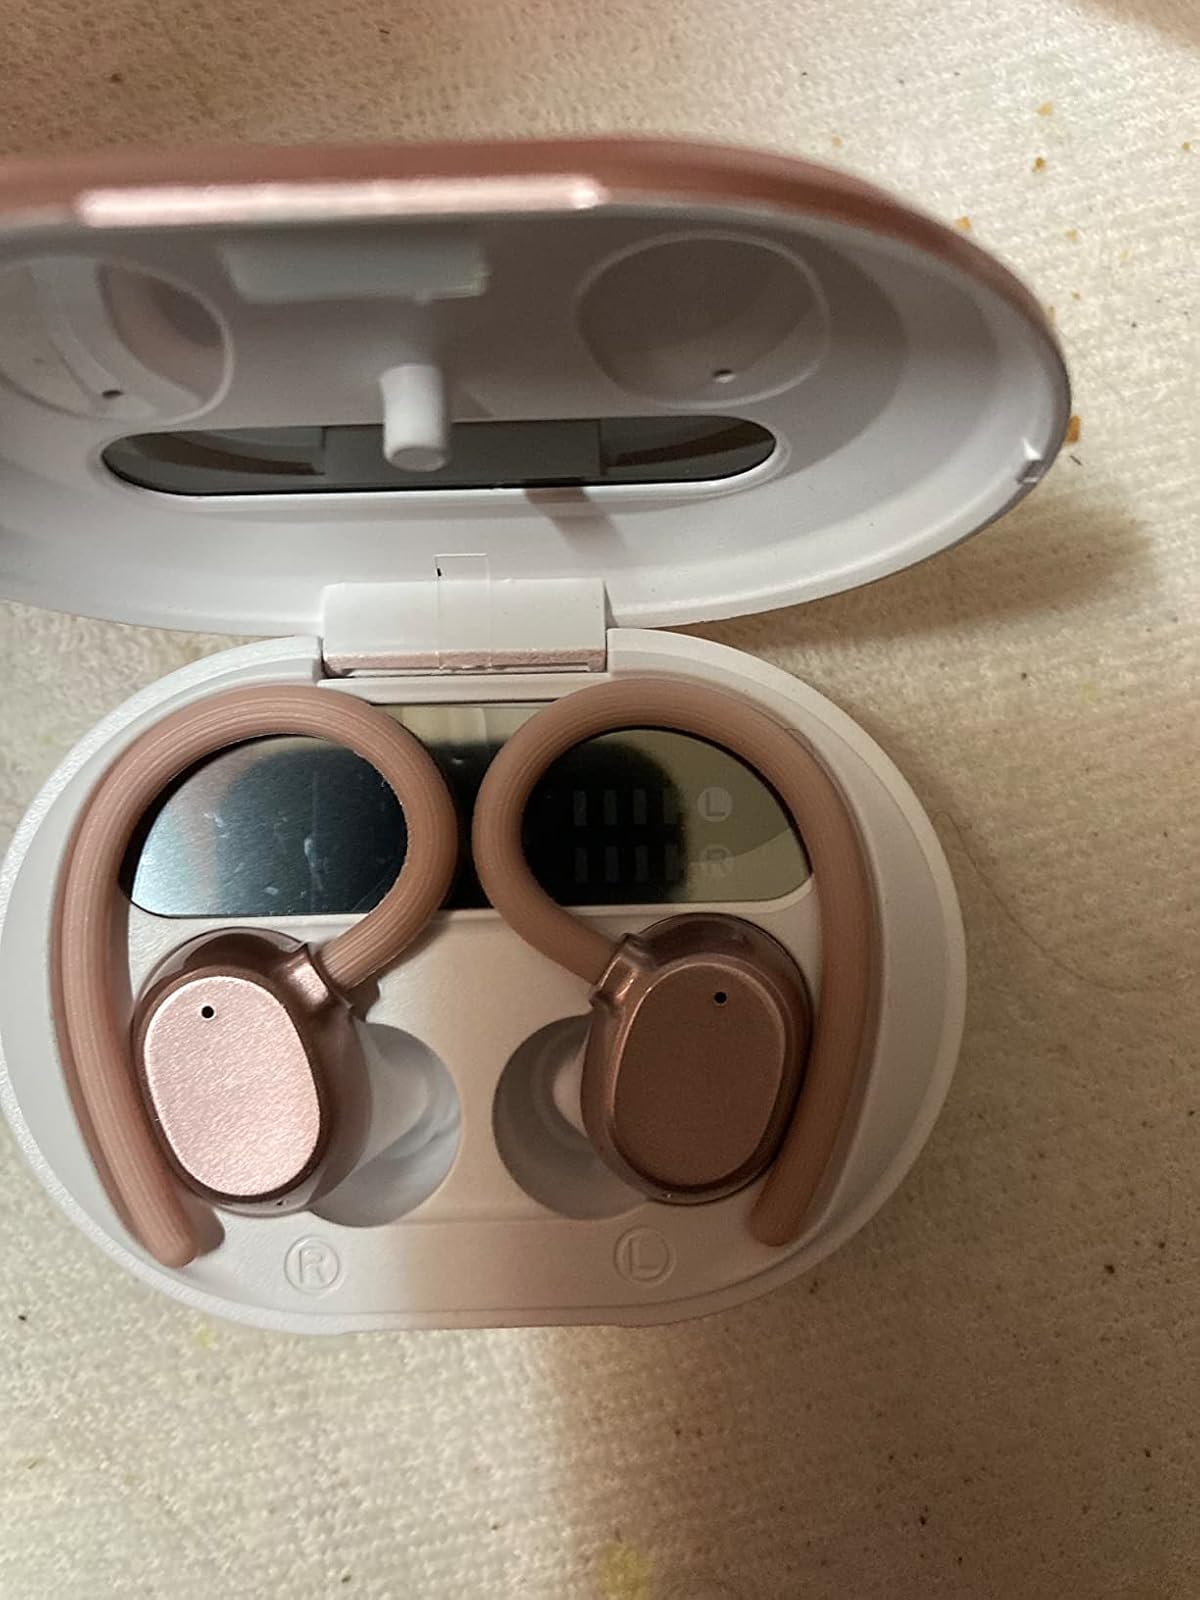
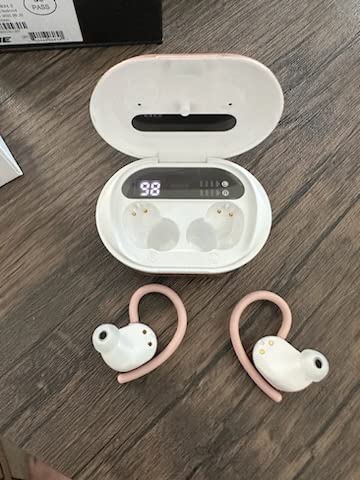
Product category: earbuds
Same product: yes